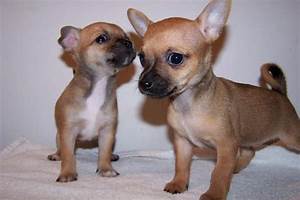
Label: dog